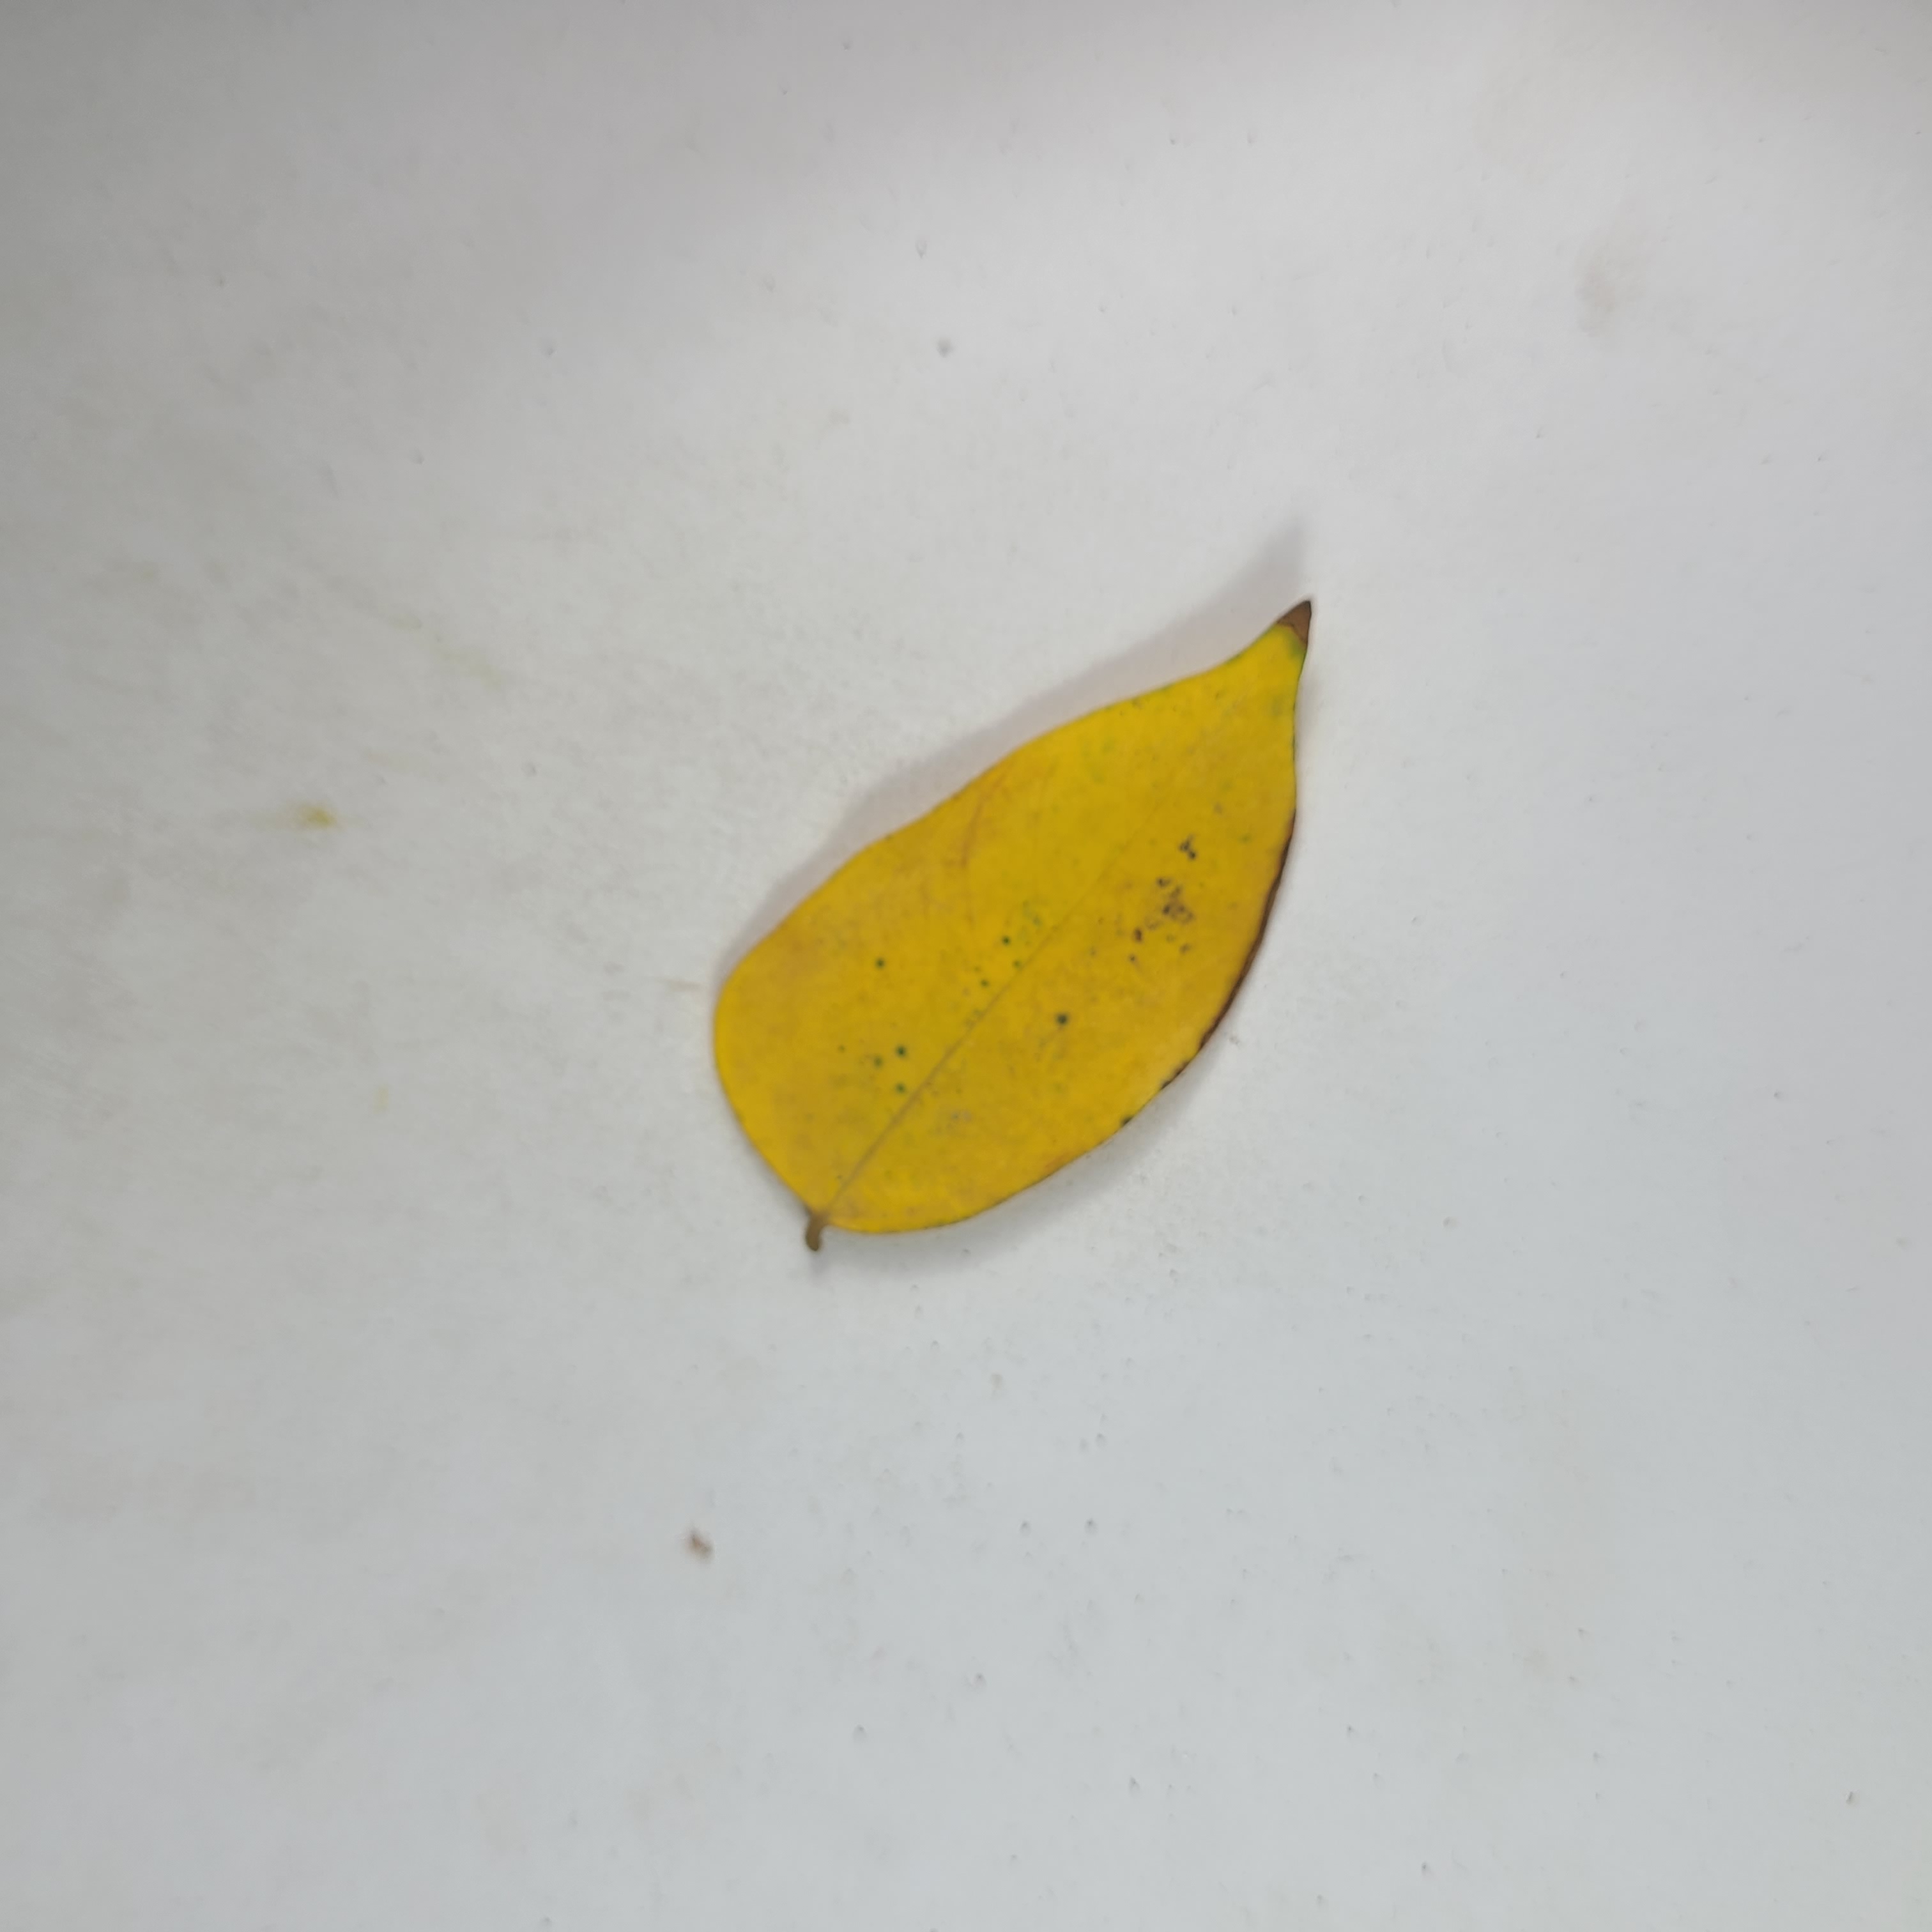
Label: Yellow Leaves